Destruction of country houses in 20th-century Britain

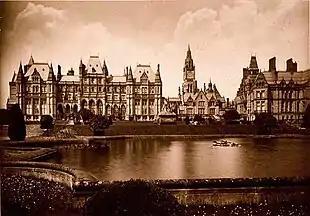
Alfred Waterhouse's Eaton Hall in Cheshire was demolished in 1963 by the 4th Duke of Westminster, Britain's wealthiest peer, at a time when Victorian architecture was unappreciated. It was replaced by a much smaller modern house. Eaton Chapel (centre right) survives.

When Evelyn Waugh's novel "Brideshead Revisited", portraying life in the English country house, was published in 1945, its first few chapters offered a glimpse of an exclusive and enviable world, a world of beautiful country houses with magnificent contents, privileged occupants, a profusion of servants and great wealth. Yet, in its final chapters, Brideshead's author accurately documented a changing and fading world, a world in which the country house as a symbol of power, privilege and a natural order, was not to exist.